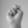
ASL letter: N